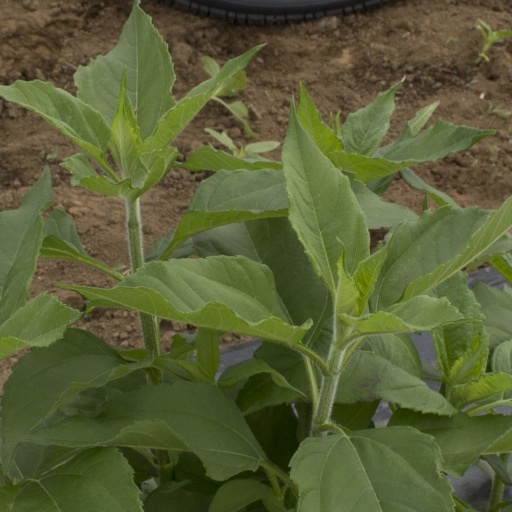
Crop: Jerusalem artichoke